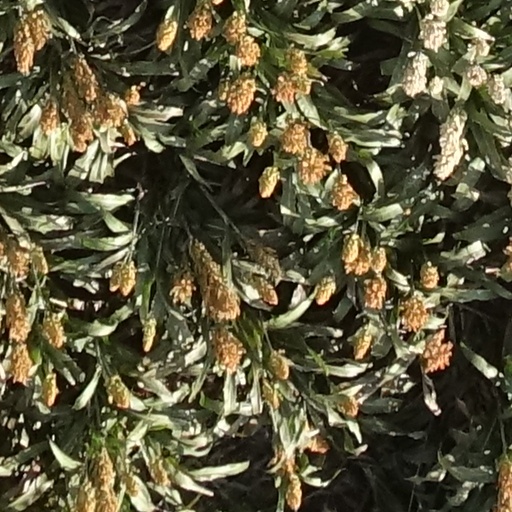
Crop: sorghum